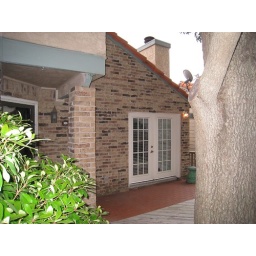
doors in master bedroom onto deck